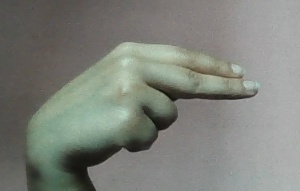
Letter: ain